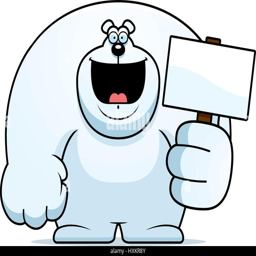
a cartoon illustration of a polar bear holding a sign